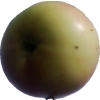
Label: Apple 11